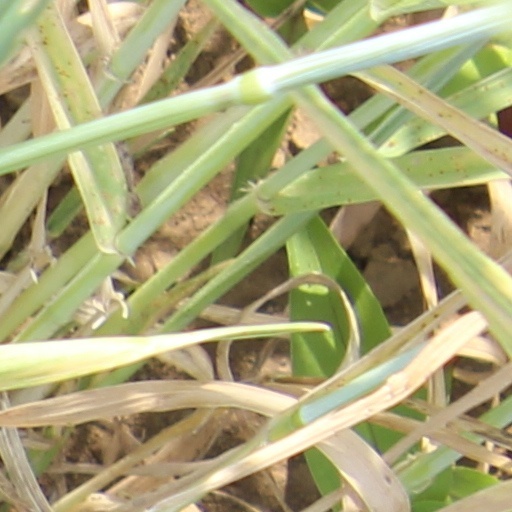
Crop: wheat